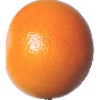
Label: Grapefruit Pink 1